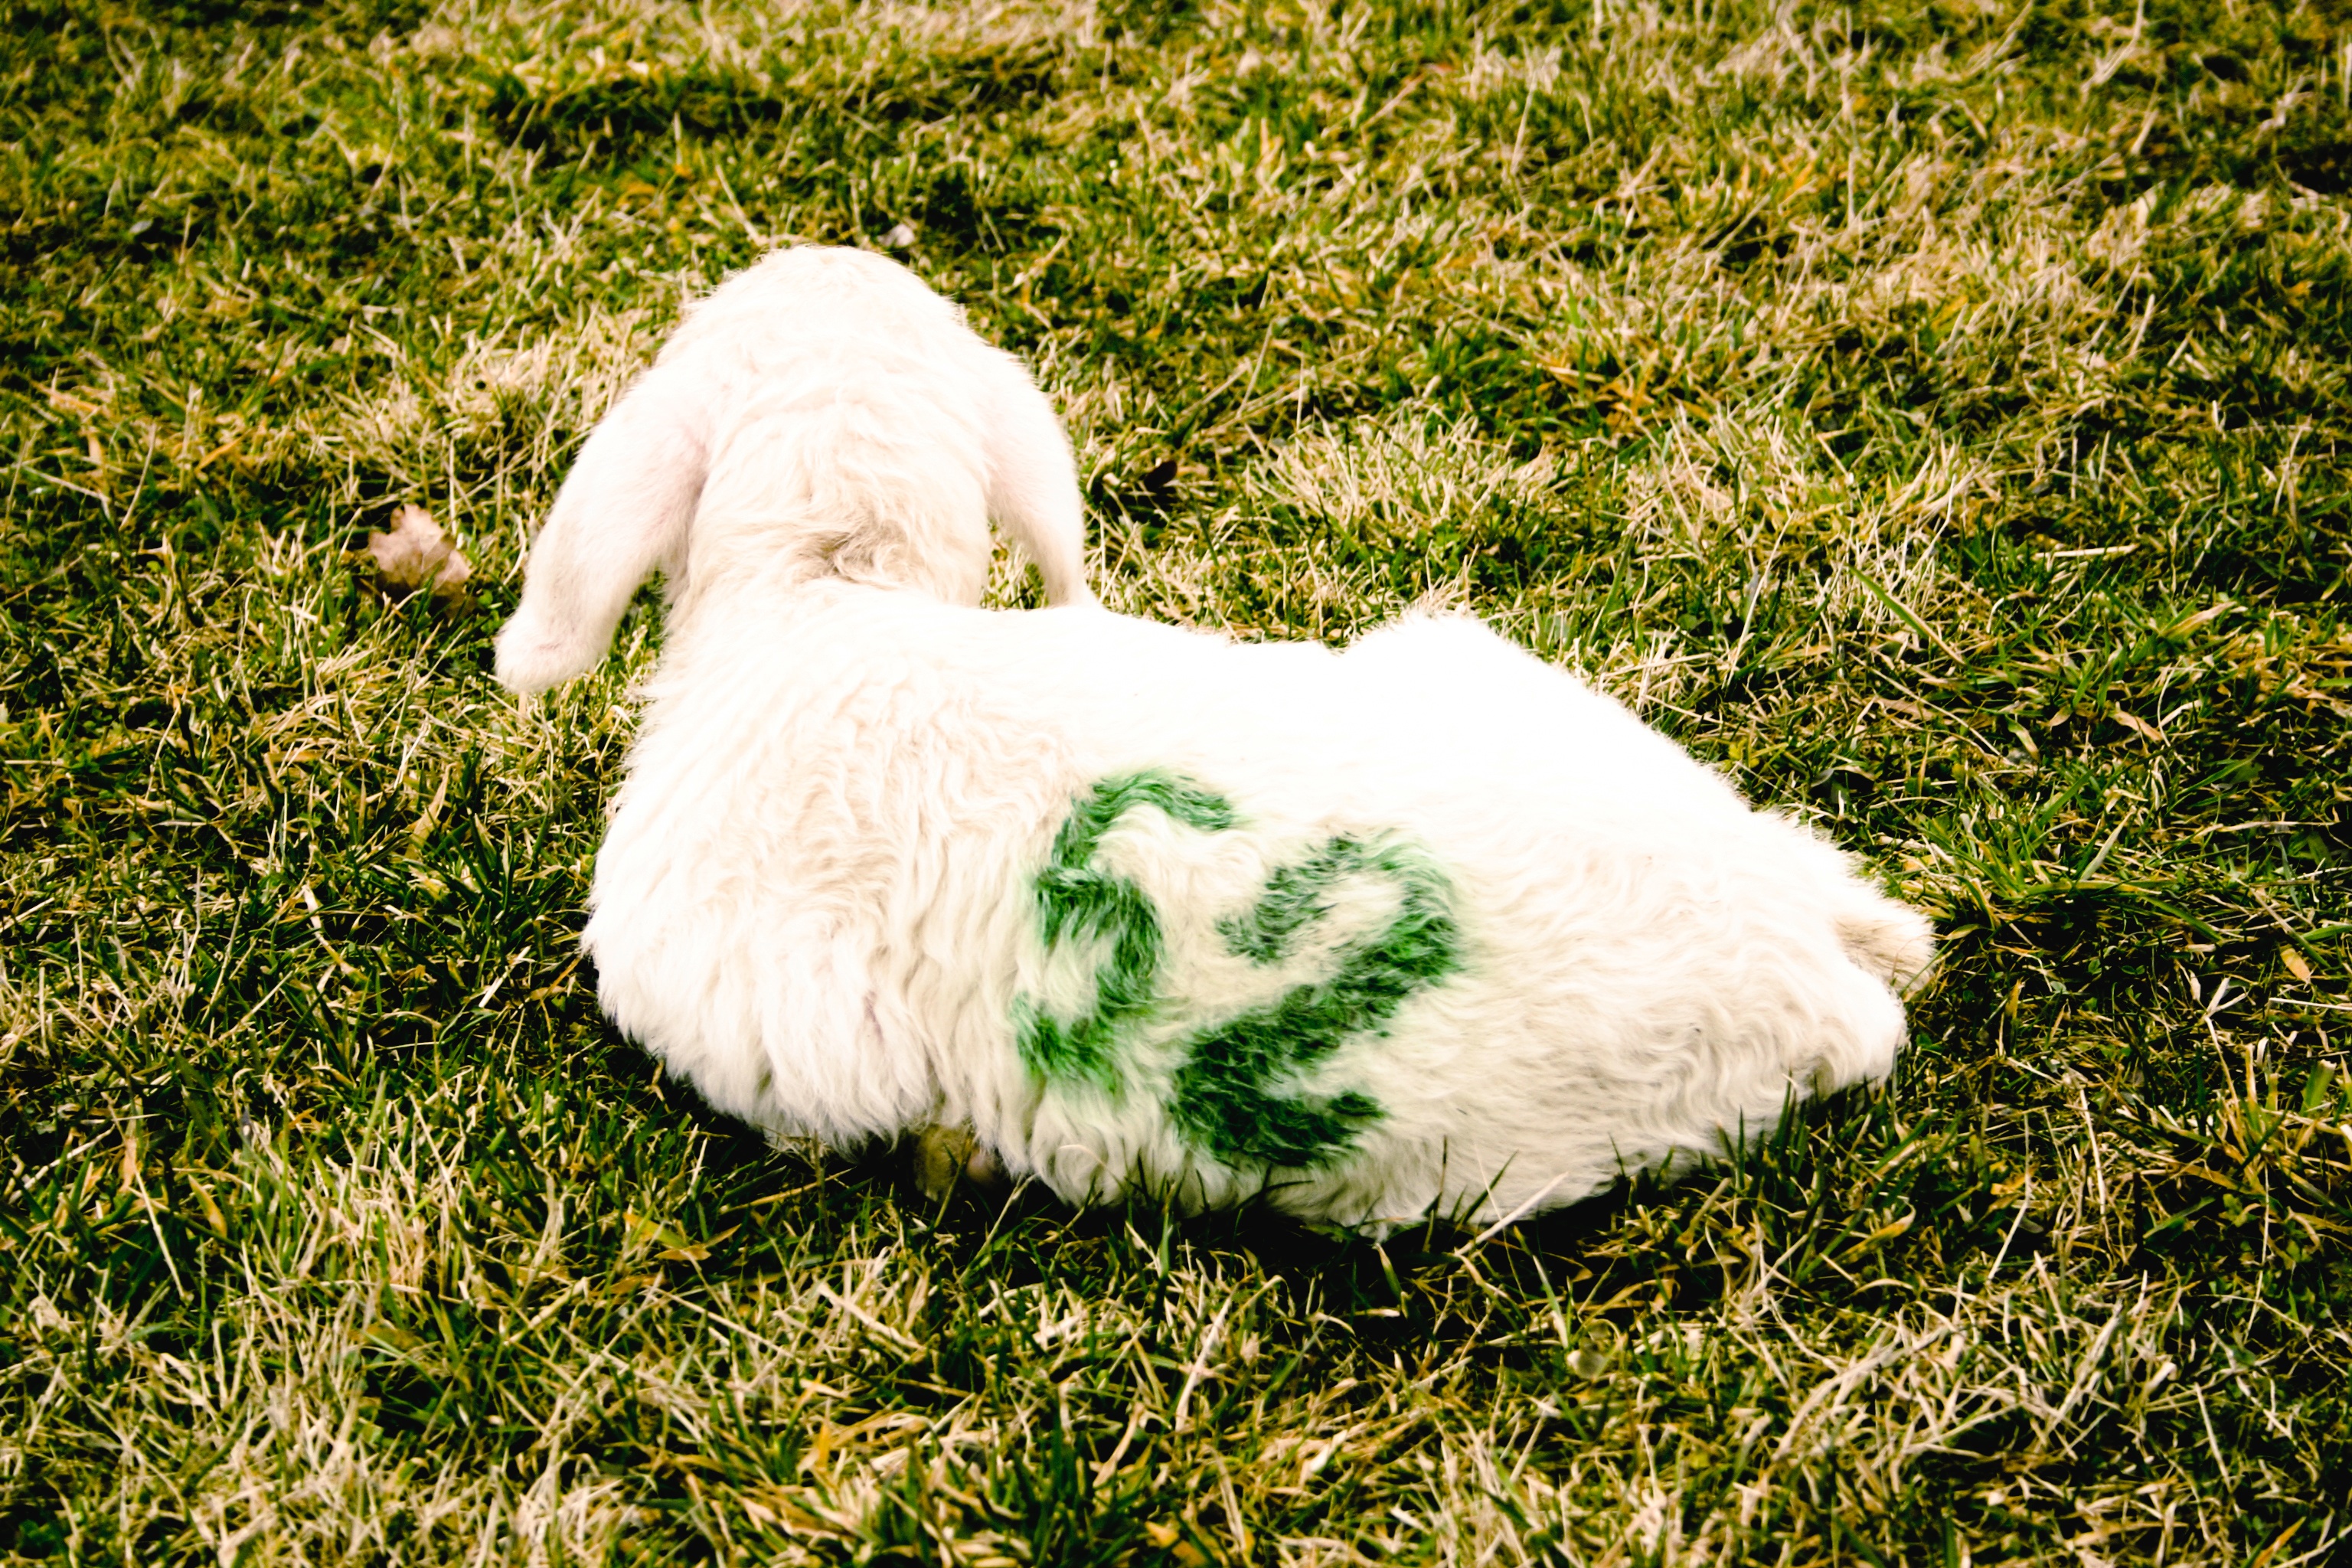
grass, lawn, flower, puppy, dog, green, sheep, mammal, sheeps, dog like mammal, west highland white terrier